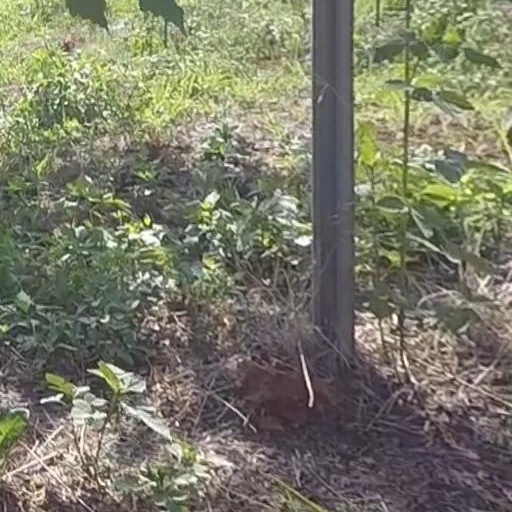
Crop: grape